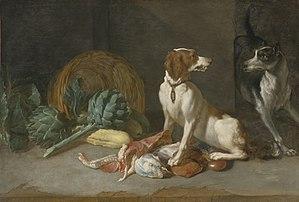
Pieter van Boucle est un peintre d'origine flamande qui a travaillé durant une longue période à Paris où il est mort.